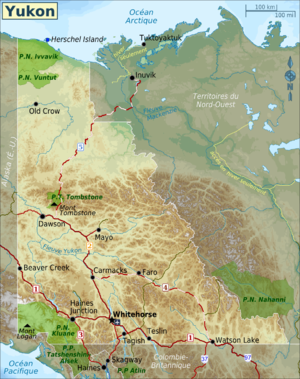
Le Yukon est un territoire fédéral du Nord du Canada, bordé à l'est par les Territoires du Nord-Ouest, au sud par la Colombie-Britannique et à l'ouest par l'État américain de l'Alaska. Tirant son nom du fleuve Yukon, c'est le plus petit des trois territoires canadiens, avec une superficie de 482 443 km² ; il possède une ouverture sur l'océan Arctique au nord. On appelle ses habitants les Yukonnais et sa capitale est Whitehorse.